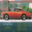
Label: automobile